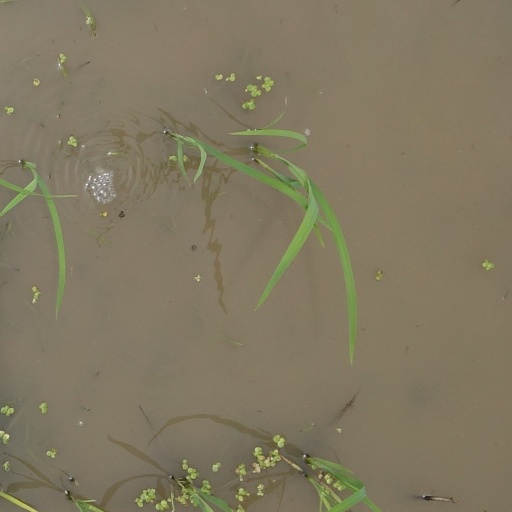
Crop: rice